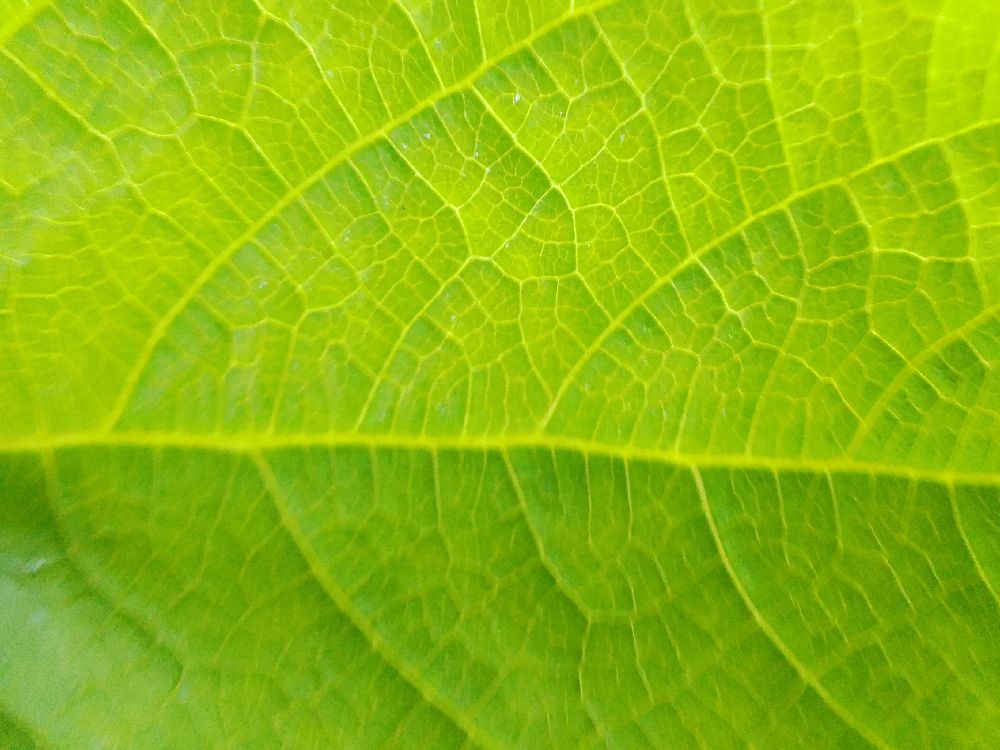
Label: healthy